Randal's Monday

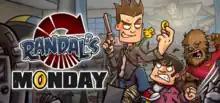

Randal's Monday is a dark-comedy adventure game by Spanish indie developer Nexus Game Studio, released in 2014.